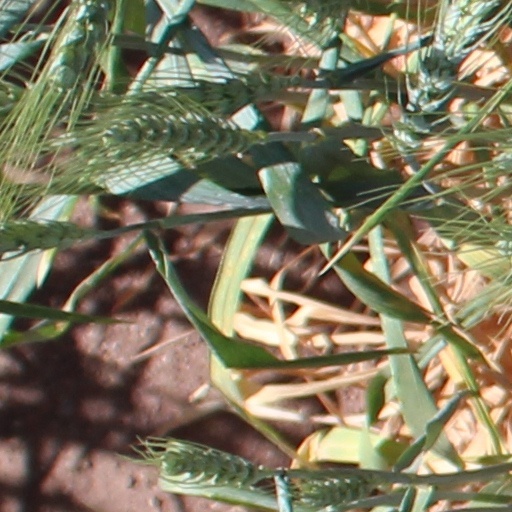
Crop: wheat